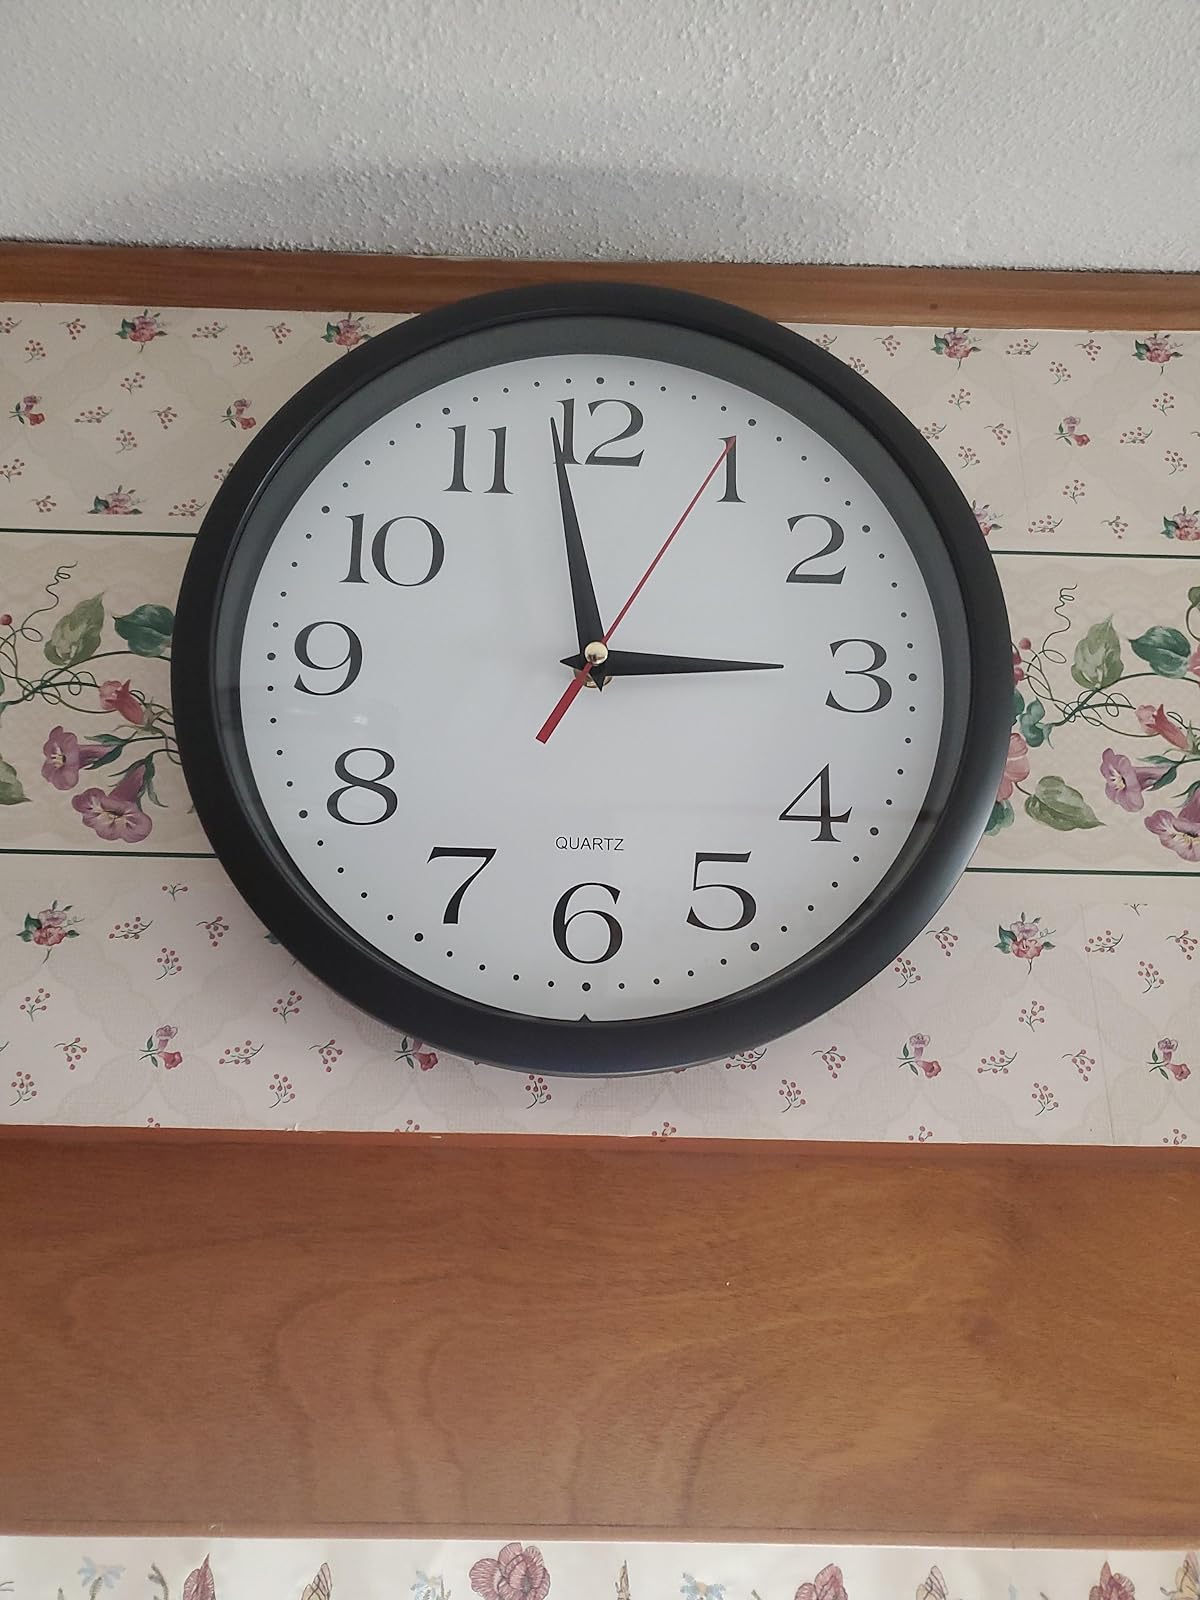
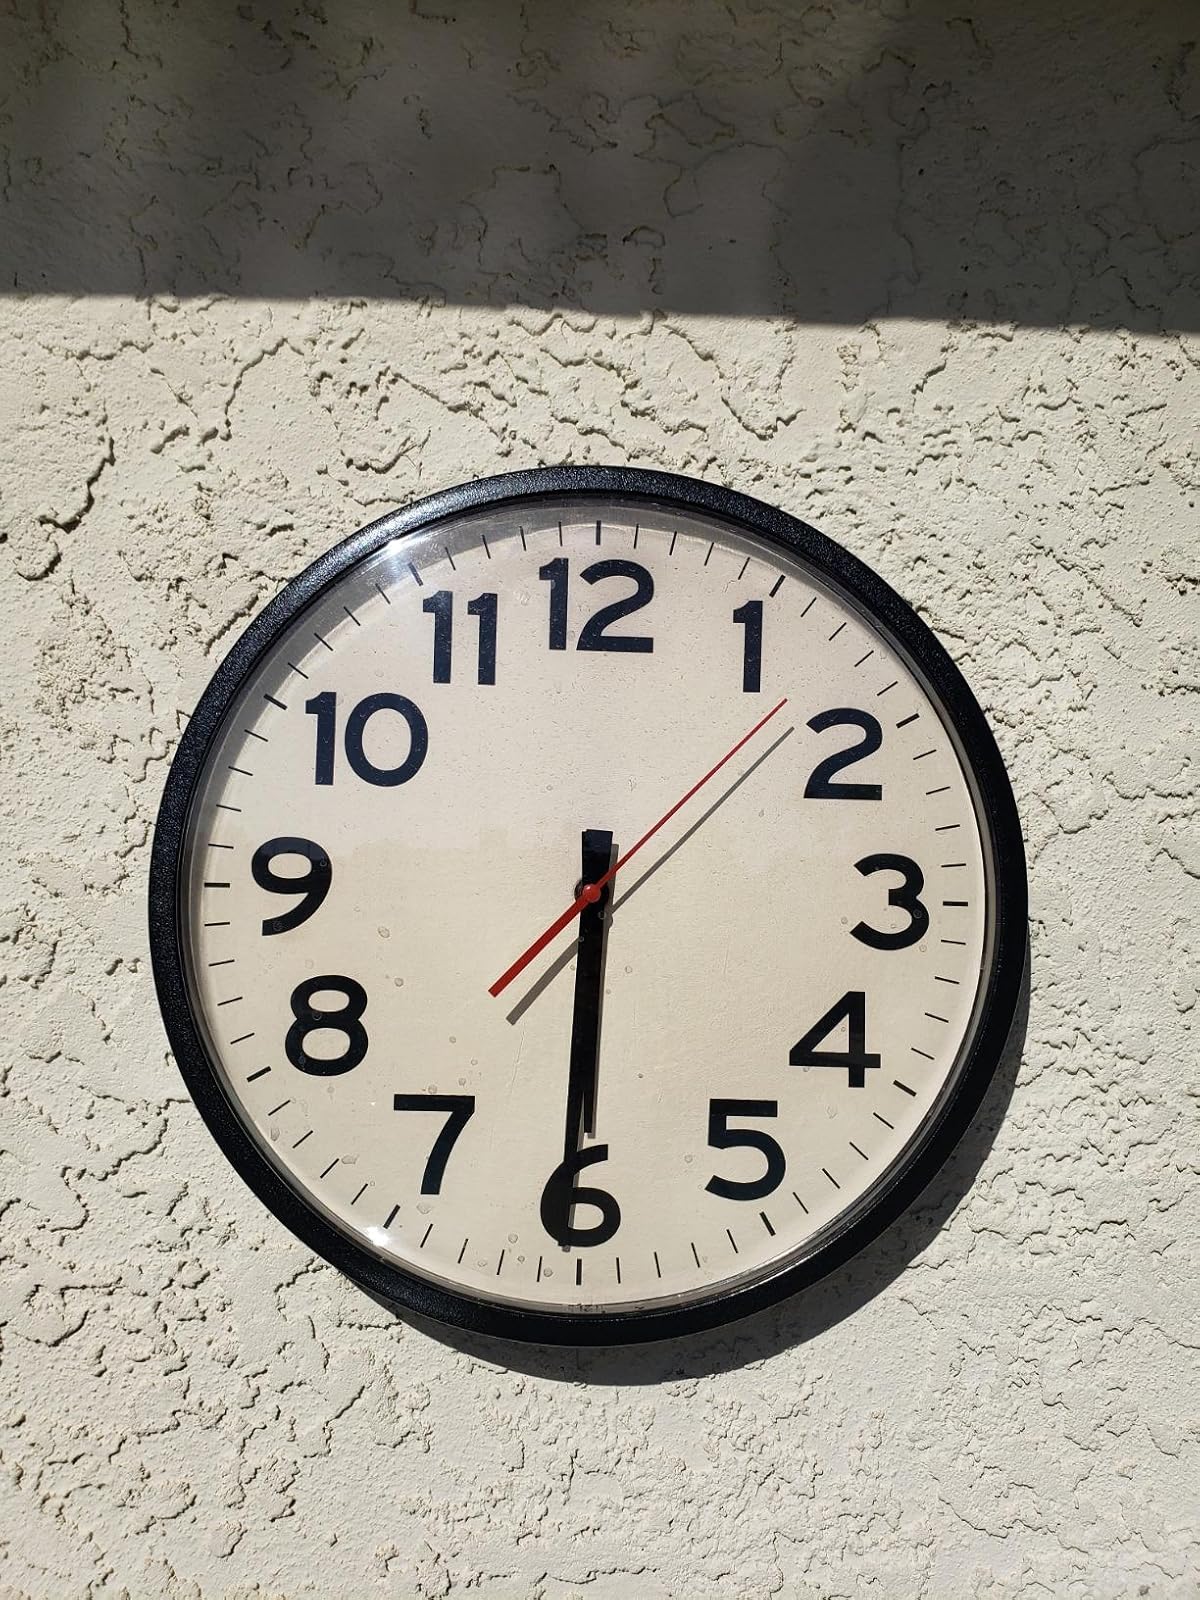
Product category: clock
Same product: no